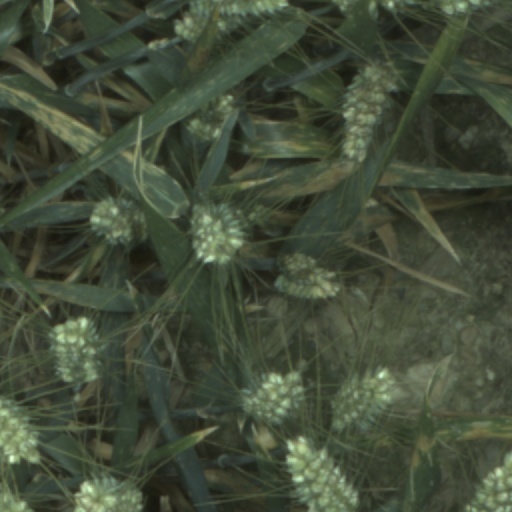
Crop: wheat